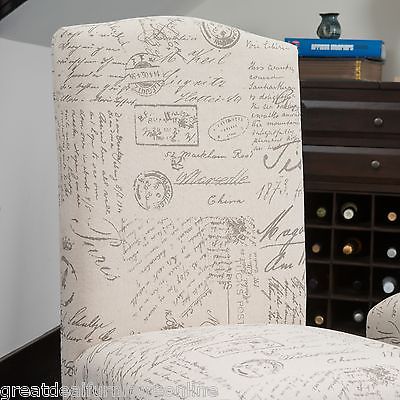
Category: chair